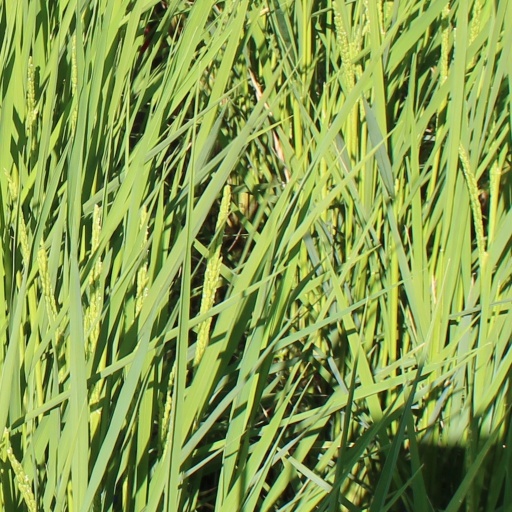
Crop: rice